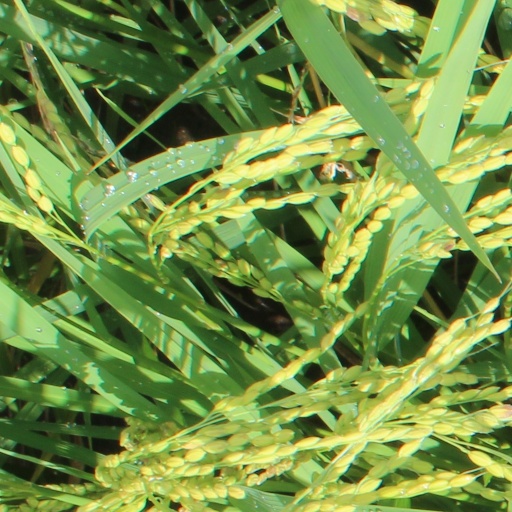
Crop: rice